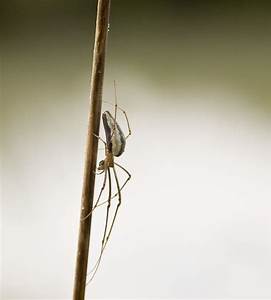
Label: spider